Virtual Valerie 2

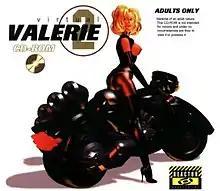

Virtual Valerie 2 (also known as Mike Saenz's Virtual Valerie 2) is an erotic video game released for MacOS System 7 by Reactor in 1995. At the No-Tell Motel, Valerie has virtual sex with the player. The goal is to help Valerie achieve orgasm.